Marguerite (2015 film)

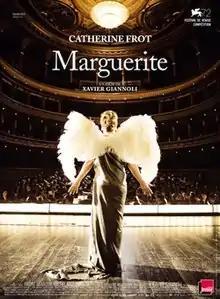
Film poster

Marguerite is a 2015 French-language comedy-drama film directed by Xavier Giannoli and written by Giannoli and Marcia Romano, loosely inspired by the life of Florence Foster Jenkins. The film is an international co-production among France, the Czech Republic, and Belgium. "Marguerite" received eleven nominations at the 41st César Awards, winning for Best Actress, Best Costume Design, Best Sound, and Best Production Design.